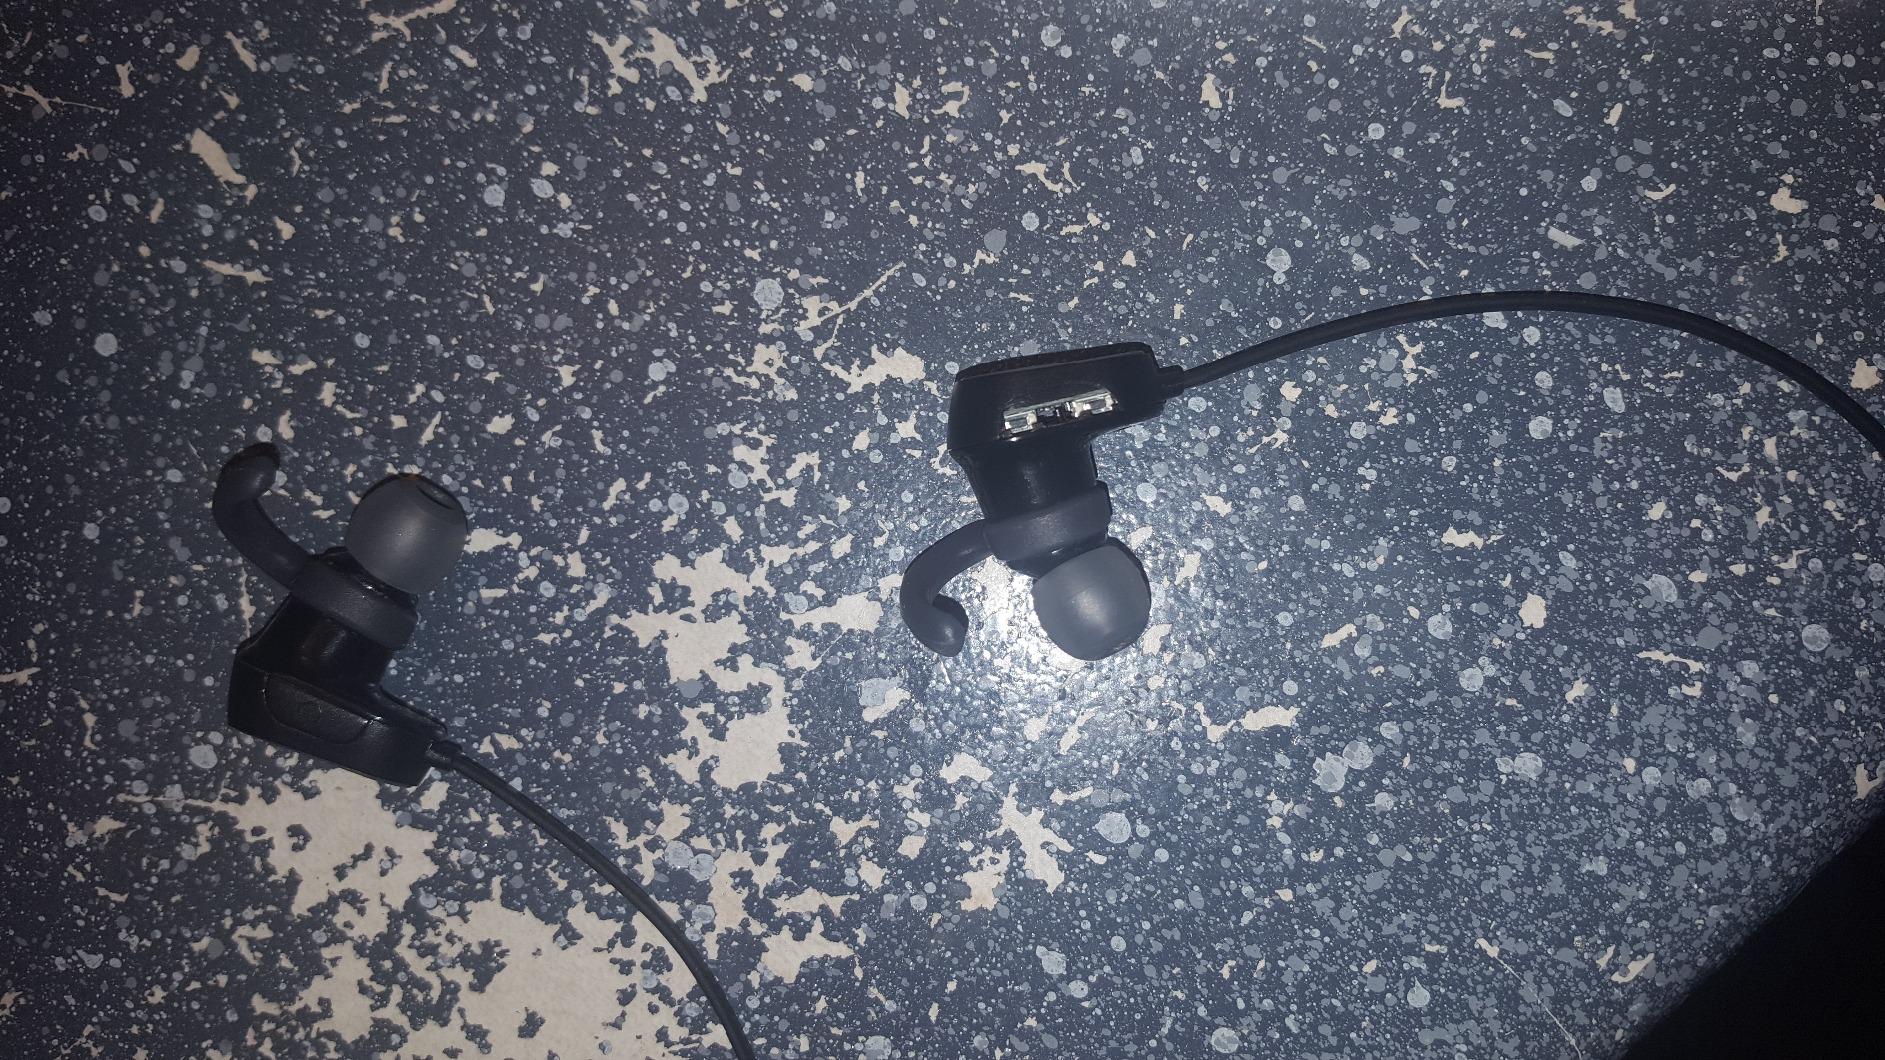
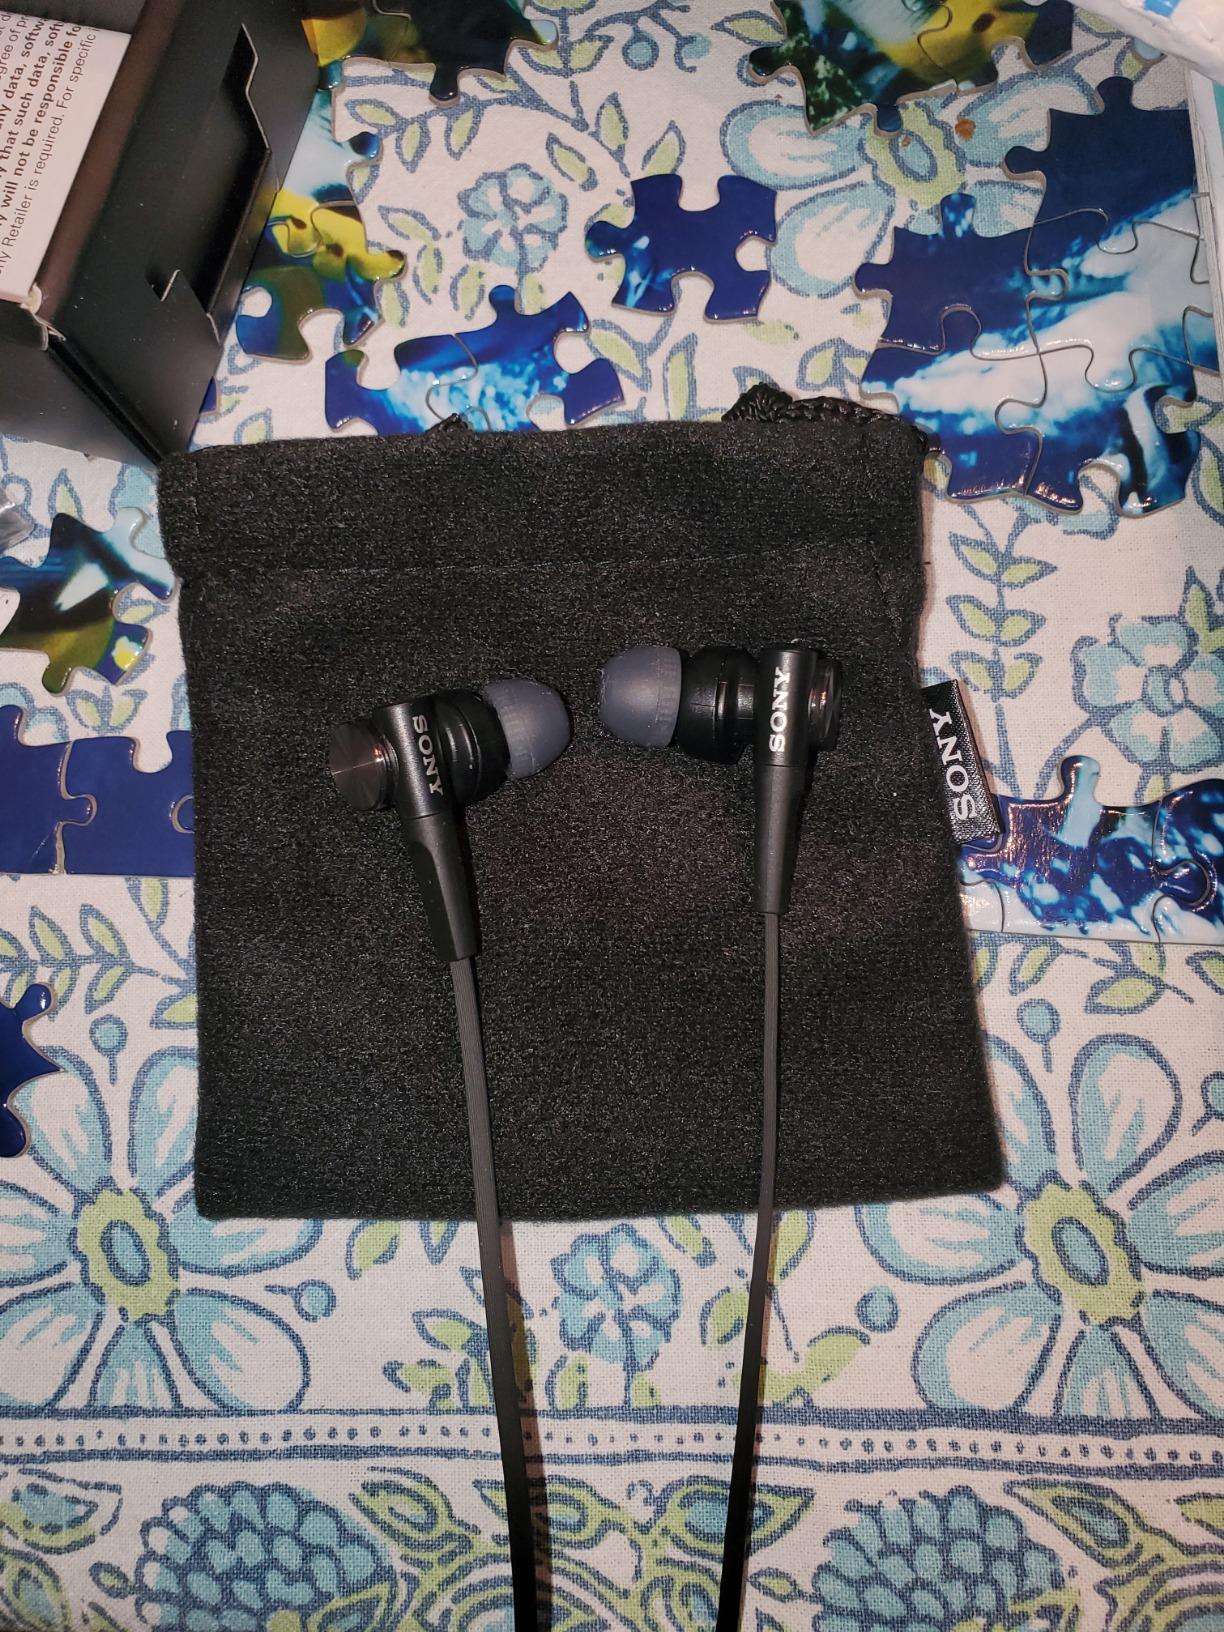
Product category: headphones
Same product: no